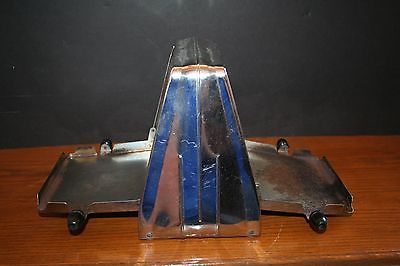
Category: toaster